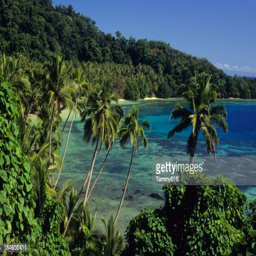
a tropical paradise of a beach and palm trees